Indonesia

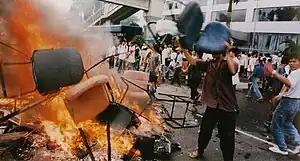
Riots on the streets of Jakarta on 14 May 1998

Indonesia follows an "independent and active" ("bebas aktif") foreign policy, a term coined in 1948 by the country's first vice-president, Mohammad Hatta. With this policy, the country aims to navigate great power politics, maintain autonomy, and avoid alignment with major powers. The President holds the ultimate authority in determining foreign policy directions, while the Foreign Affairs Ministry is responsible for formulating and implementing foreign policy. Meanwhile, the Parliament (DPR) provides oversight and ratifies international treaties. Indonesia is considered to be a middle power in global politics.